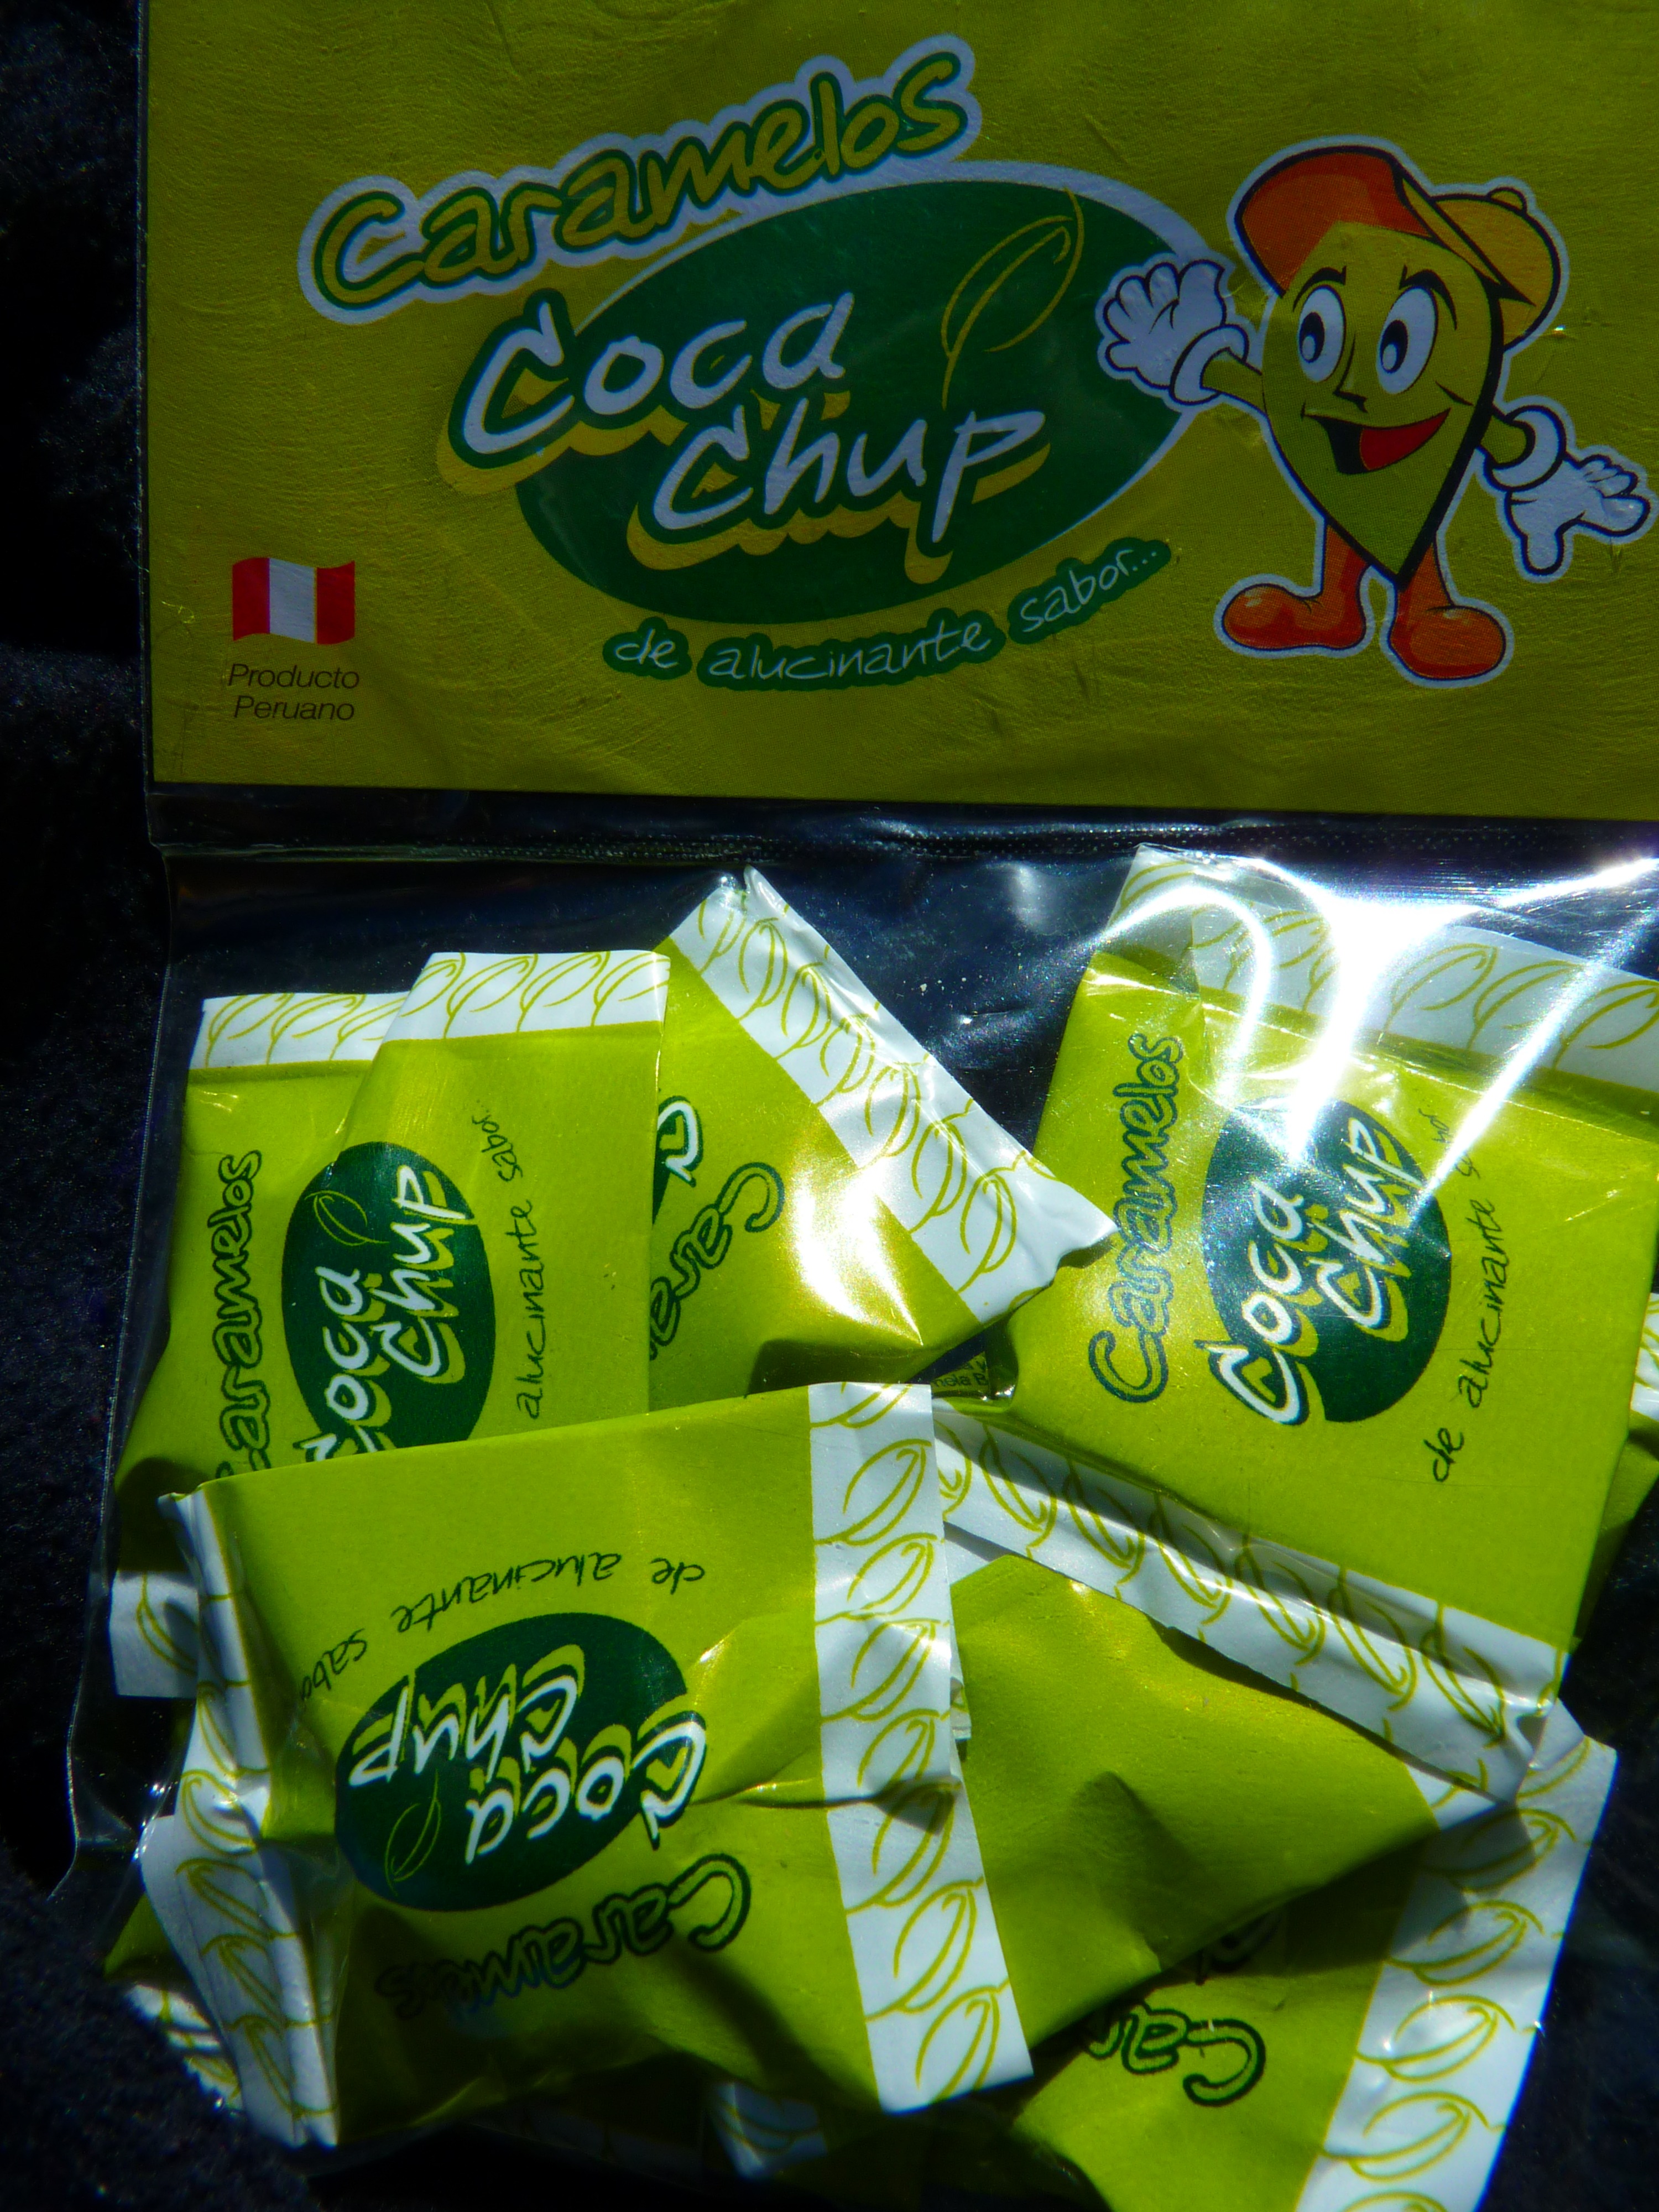
food, green, produce, drink, coca, sweetness, flavor, flowering plant, junk food, land plant, snack food, coca sweets, erythroxylum coca